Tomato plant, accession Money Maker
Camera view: vertical (180 deg); turntable rotation: 60 degrees
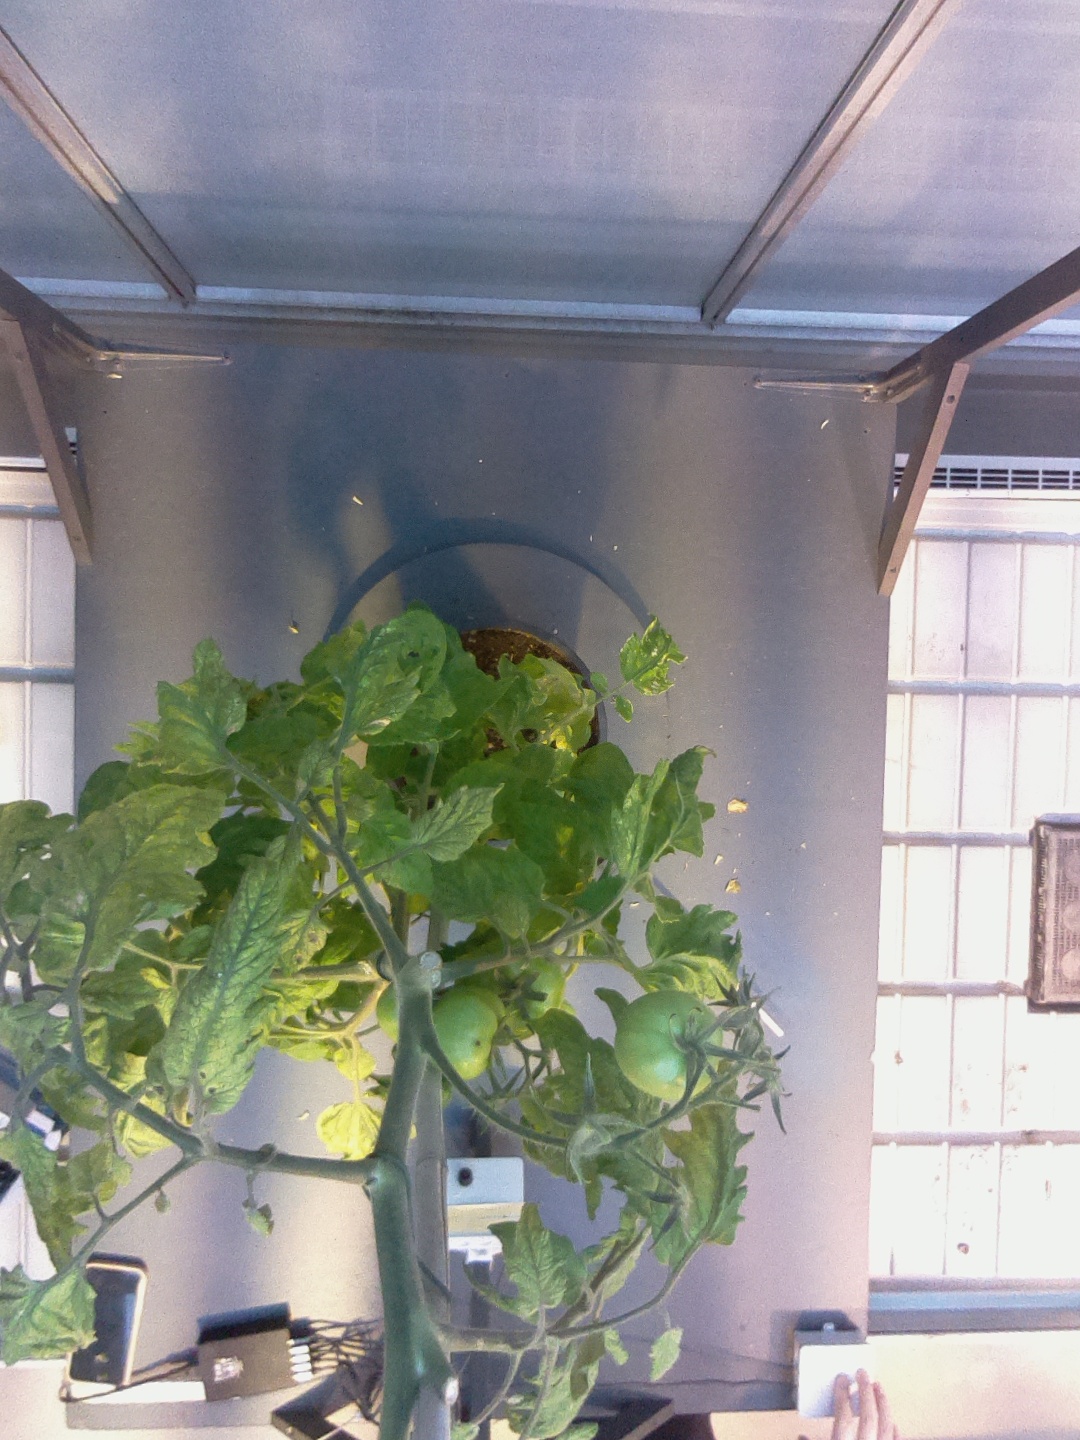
BBCH growth stage 79: 90% -100% of final fruit size